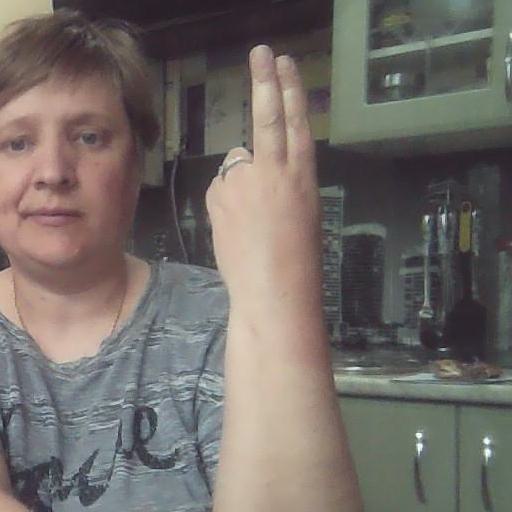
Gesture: two_up_inverted